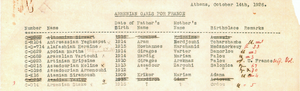
Liste d'orphelines envoyées à l'école Tebrotzassère par le Near East Relief, dont Mélinée Assadourian (plus tard connue pour ses activités dans la résistance intérieure française et pour avoir été l'épouse du résistant Missak Manouchian) et sa sœur Armenouhi Assadourian aux lignes 7 et 8.
L’école Tebrotzassère est une école franco-arménienne privée fondée le 1ᵉʳ mai 1879 à Constantinople et qui se trouve actuellement au Raincy, en banlieue parisienne.